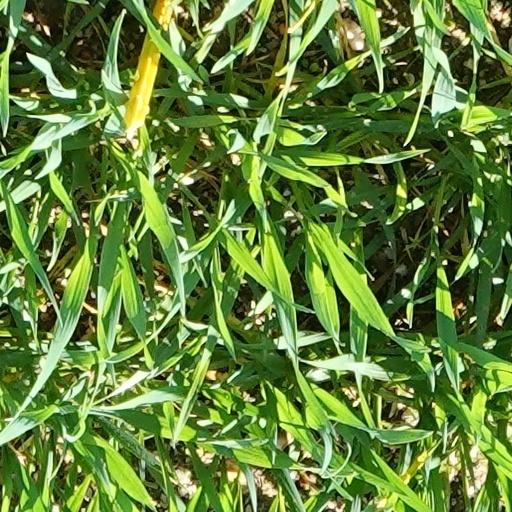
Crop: wheat